Dongjiguan Mountain

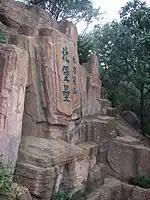
The North Fort at Donjiguan Mountain

Dongjiguan Mountain (meaning "East Cockscomb Mountain") or Tongchikuan Mountain is a hill in Lushunkou District, Dalian, Liaoning, China. The Imperial Russian Army built a fort on the north side of this mountain to defend the Lüshun Naval Port.